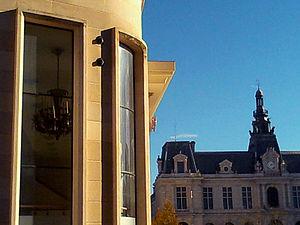
Détail du théâtre de Poitiers avec l'hôtel de ville en fond.
"L’Ancien théâtre municipal de Poitiers est un édifice de ""style 1940"" situé sur la place du Maréchal-Leclerc.